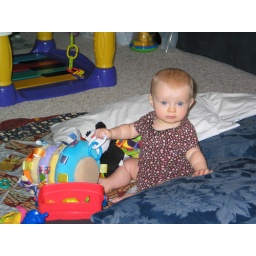
Katie is back in brown and back in her pillow fort!